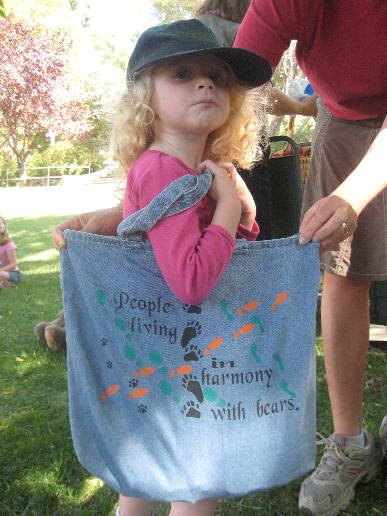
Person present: Yes